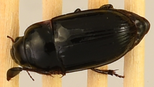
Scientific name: Euryderus grossus
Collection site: Central Plains Experimental Range NEON (CPER), plot CPER_003